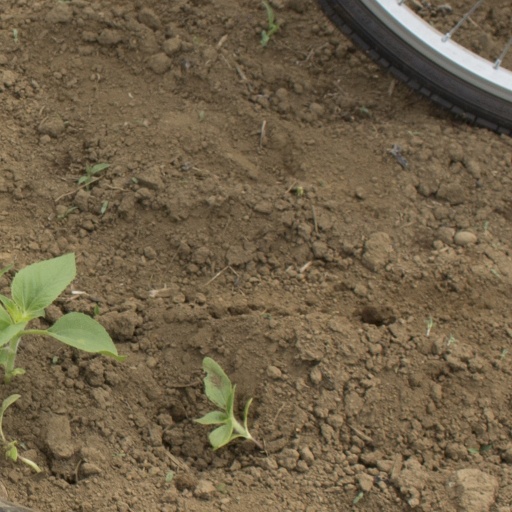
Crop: Jerusalem artichoke